Pennsylvania Route 94

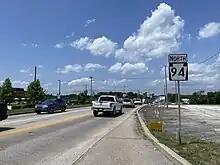
PA 94 northbound past US 30 in Cross Keys

PA 94 begins at the Maryland border in West Manheim Township, York County, where the road continues south into that state as MD 30. From the state line, the route heads northwest on two-lane undivided Baltimore Pike, passing through agricultural areas with some woods and residential development and serving the communities of West Manheim and Pleasant Hill. PA 94 runs through more rural areas with residential subdivisions. The road briefly gains a center left-turn lane as it passes commercial development, turning north and heading into Penn Township. At this point, the route becomes Baltimore Street and passing a mix of residential and business development, running through Parkville and curving northwest again. The road enters the borough of Hanover, where it is lined with several homes. Upon reaching the commercial downtown, PA 94 comes to an intersection with PA 116 and northbound PA 194. The route becomes Carlisle Street at this point and intersects the southbound direction of PA 194 a block later. The road crosses a York Railway line and CSX's Hanover Subdivision railroad line within a short distance of each other and leaves the downtown area, heading past more residences. Farther north, PA 94 gains a center left-turn lane and passes several businesses. The route becomes the border between Penn Township to the west and Hanover to the east as it runs to the west of the North Hanover Mall. The road passes more businesses before fully entering Penn Township again and narrowing back to two lanes.